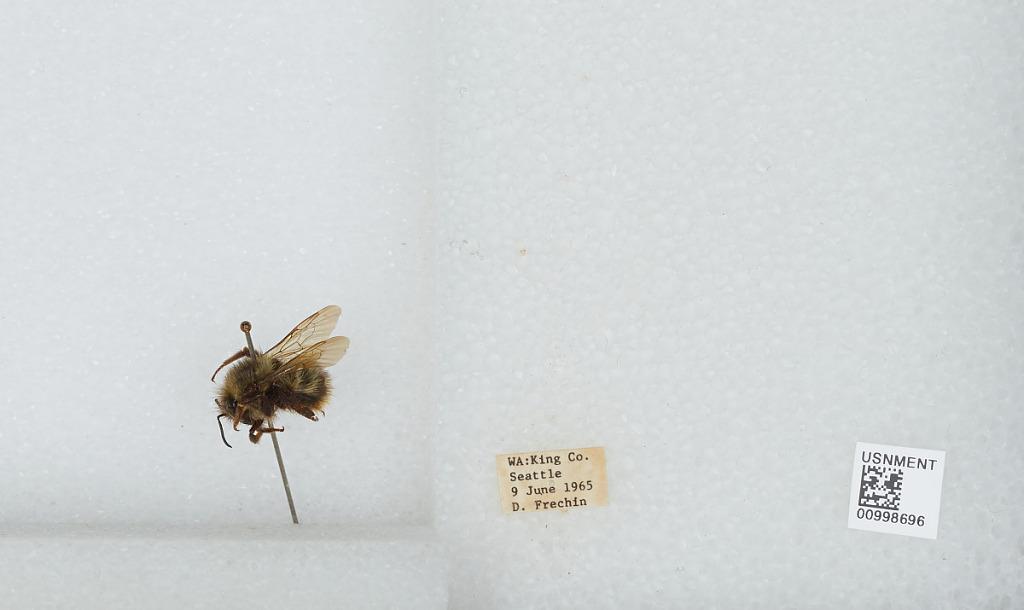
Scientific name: Bombus (Pyrobombus) mixtus Cresson
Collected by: D. Frechin
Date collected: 1965-6-9
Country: United States
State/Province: Washington
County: King
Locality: Seattle
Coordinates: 47.6097, -122.333